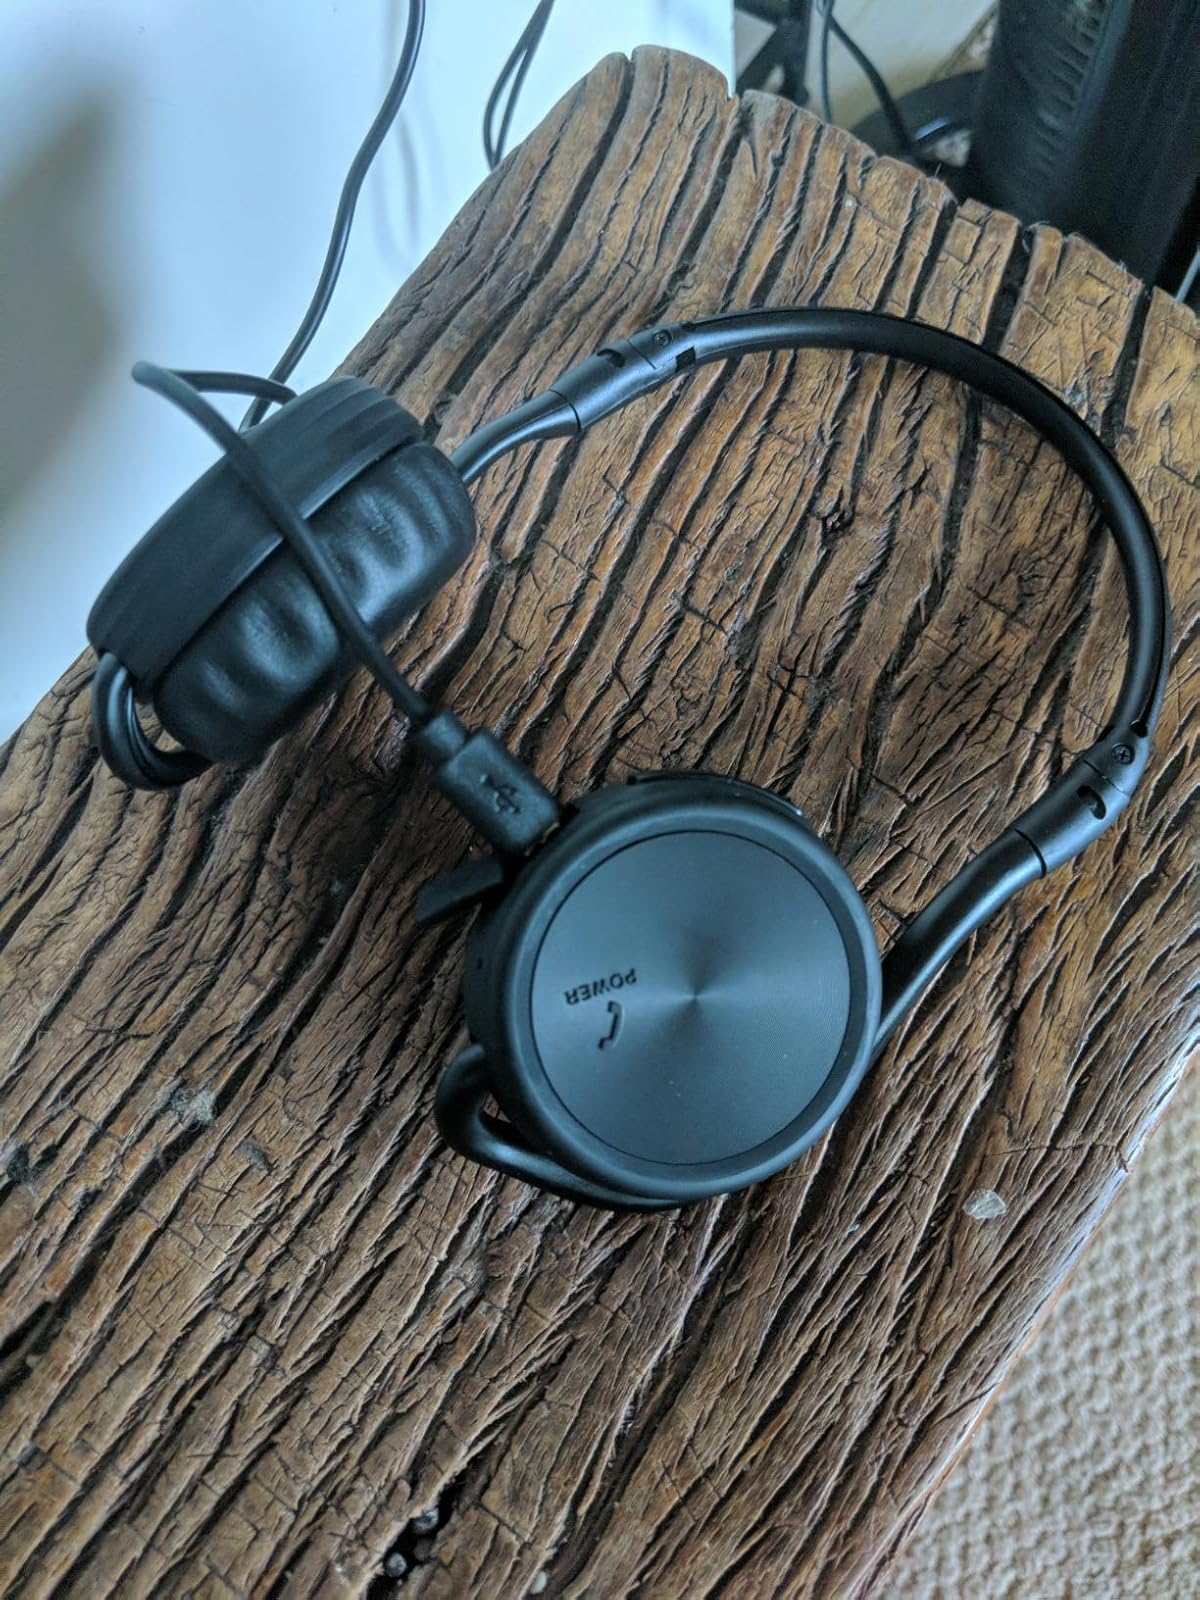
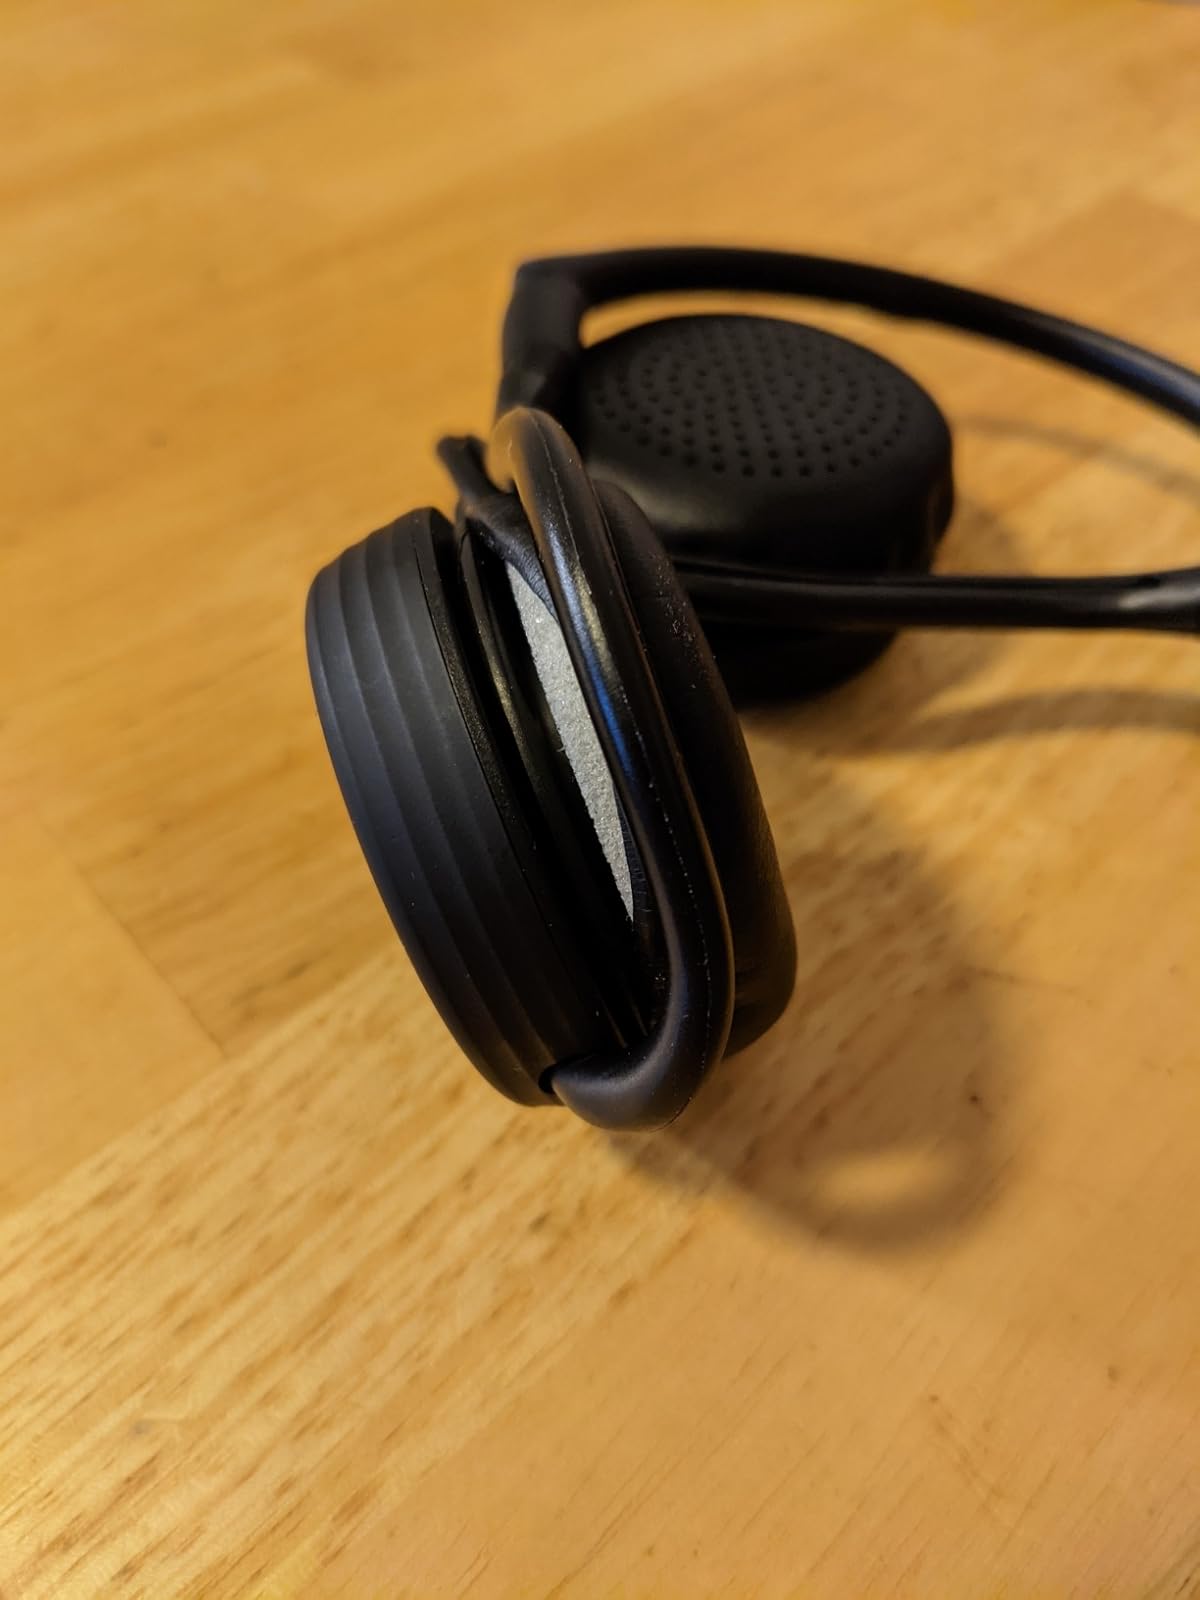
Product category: headphones
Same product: yes